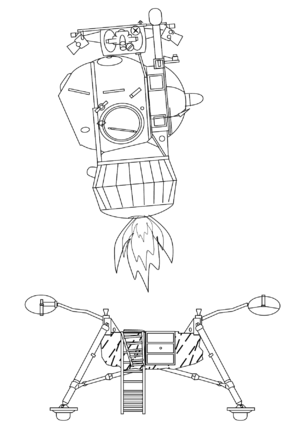
Le LK est un véhicule spatial soviétique développé pour déposer un équipage sur la Lune dans le cadre du programme lunaire habité soviétique. Ce programme nécessitait par ailleurs la construction du lanceur géant N-1 et du vaisseau spatial habité LOK. Le LK joue un rôle équivalent au module lunaire Apollo, développé dans le cadre du programme Apollo concurrent, mais la capacité réduite du lanceur N-1 utilisé pour lancer les vaisseaux lunaires soviétiques limite sa masse à 5,5 tonnes, soit trois fois moins que celle du LEM, et ne lui permet d'emporter qu'un seul cosmonaute. Le développement du module LK démarre début 1965, avec pour objectif de disposer d'une version opérationnelle en 1968. Des retards, qui affectent l'ensemble du projet lunaire soviétique, en particulier le lanceur N-1, entrainent un glissement du calendrier initial. Le module LK est testé avec succès à trois reprises en 1970 et 1971 en orbite basse terrestre. En 1974, le programme lunaire habité est arrêté, sans que le module LK ait pu effectuer une seule des missions auxquelles il était destiné.